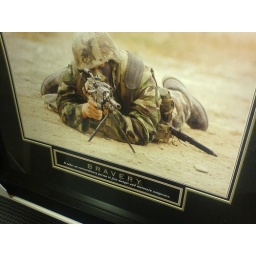
Lying in the middle of a desert in green cammies shooting a machine gun with no ammo.